Margaret Sullavan

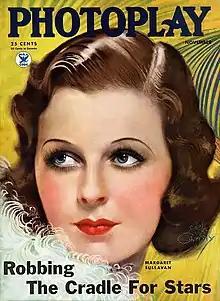
Sullavan on cover of "Photoplay", 1934

King Vidor's "So Red the Rose" (1935) dealt with people in the postbellum South and preceded the publication of Margaret Mitchell's bestselling novel "Gone With the Wind" by one year and the blockbuster film adaptation by four years. Sullavan played a childish Southern belle who matures into a responsible woman.